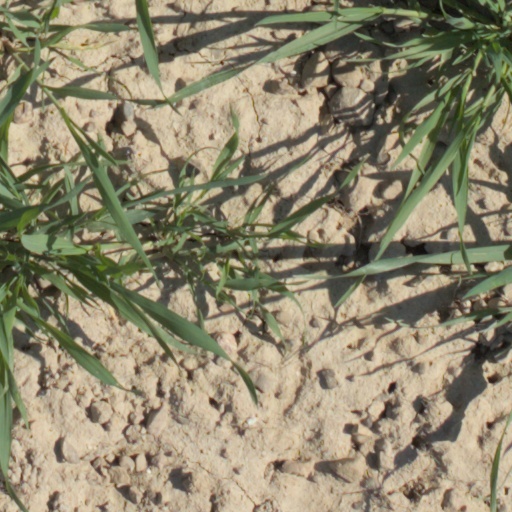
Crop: wheat